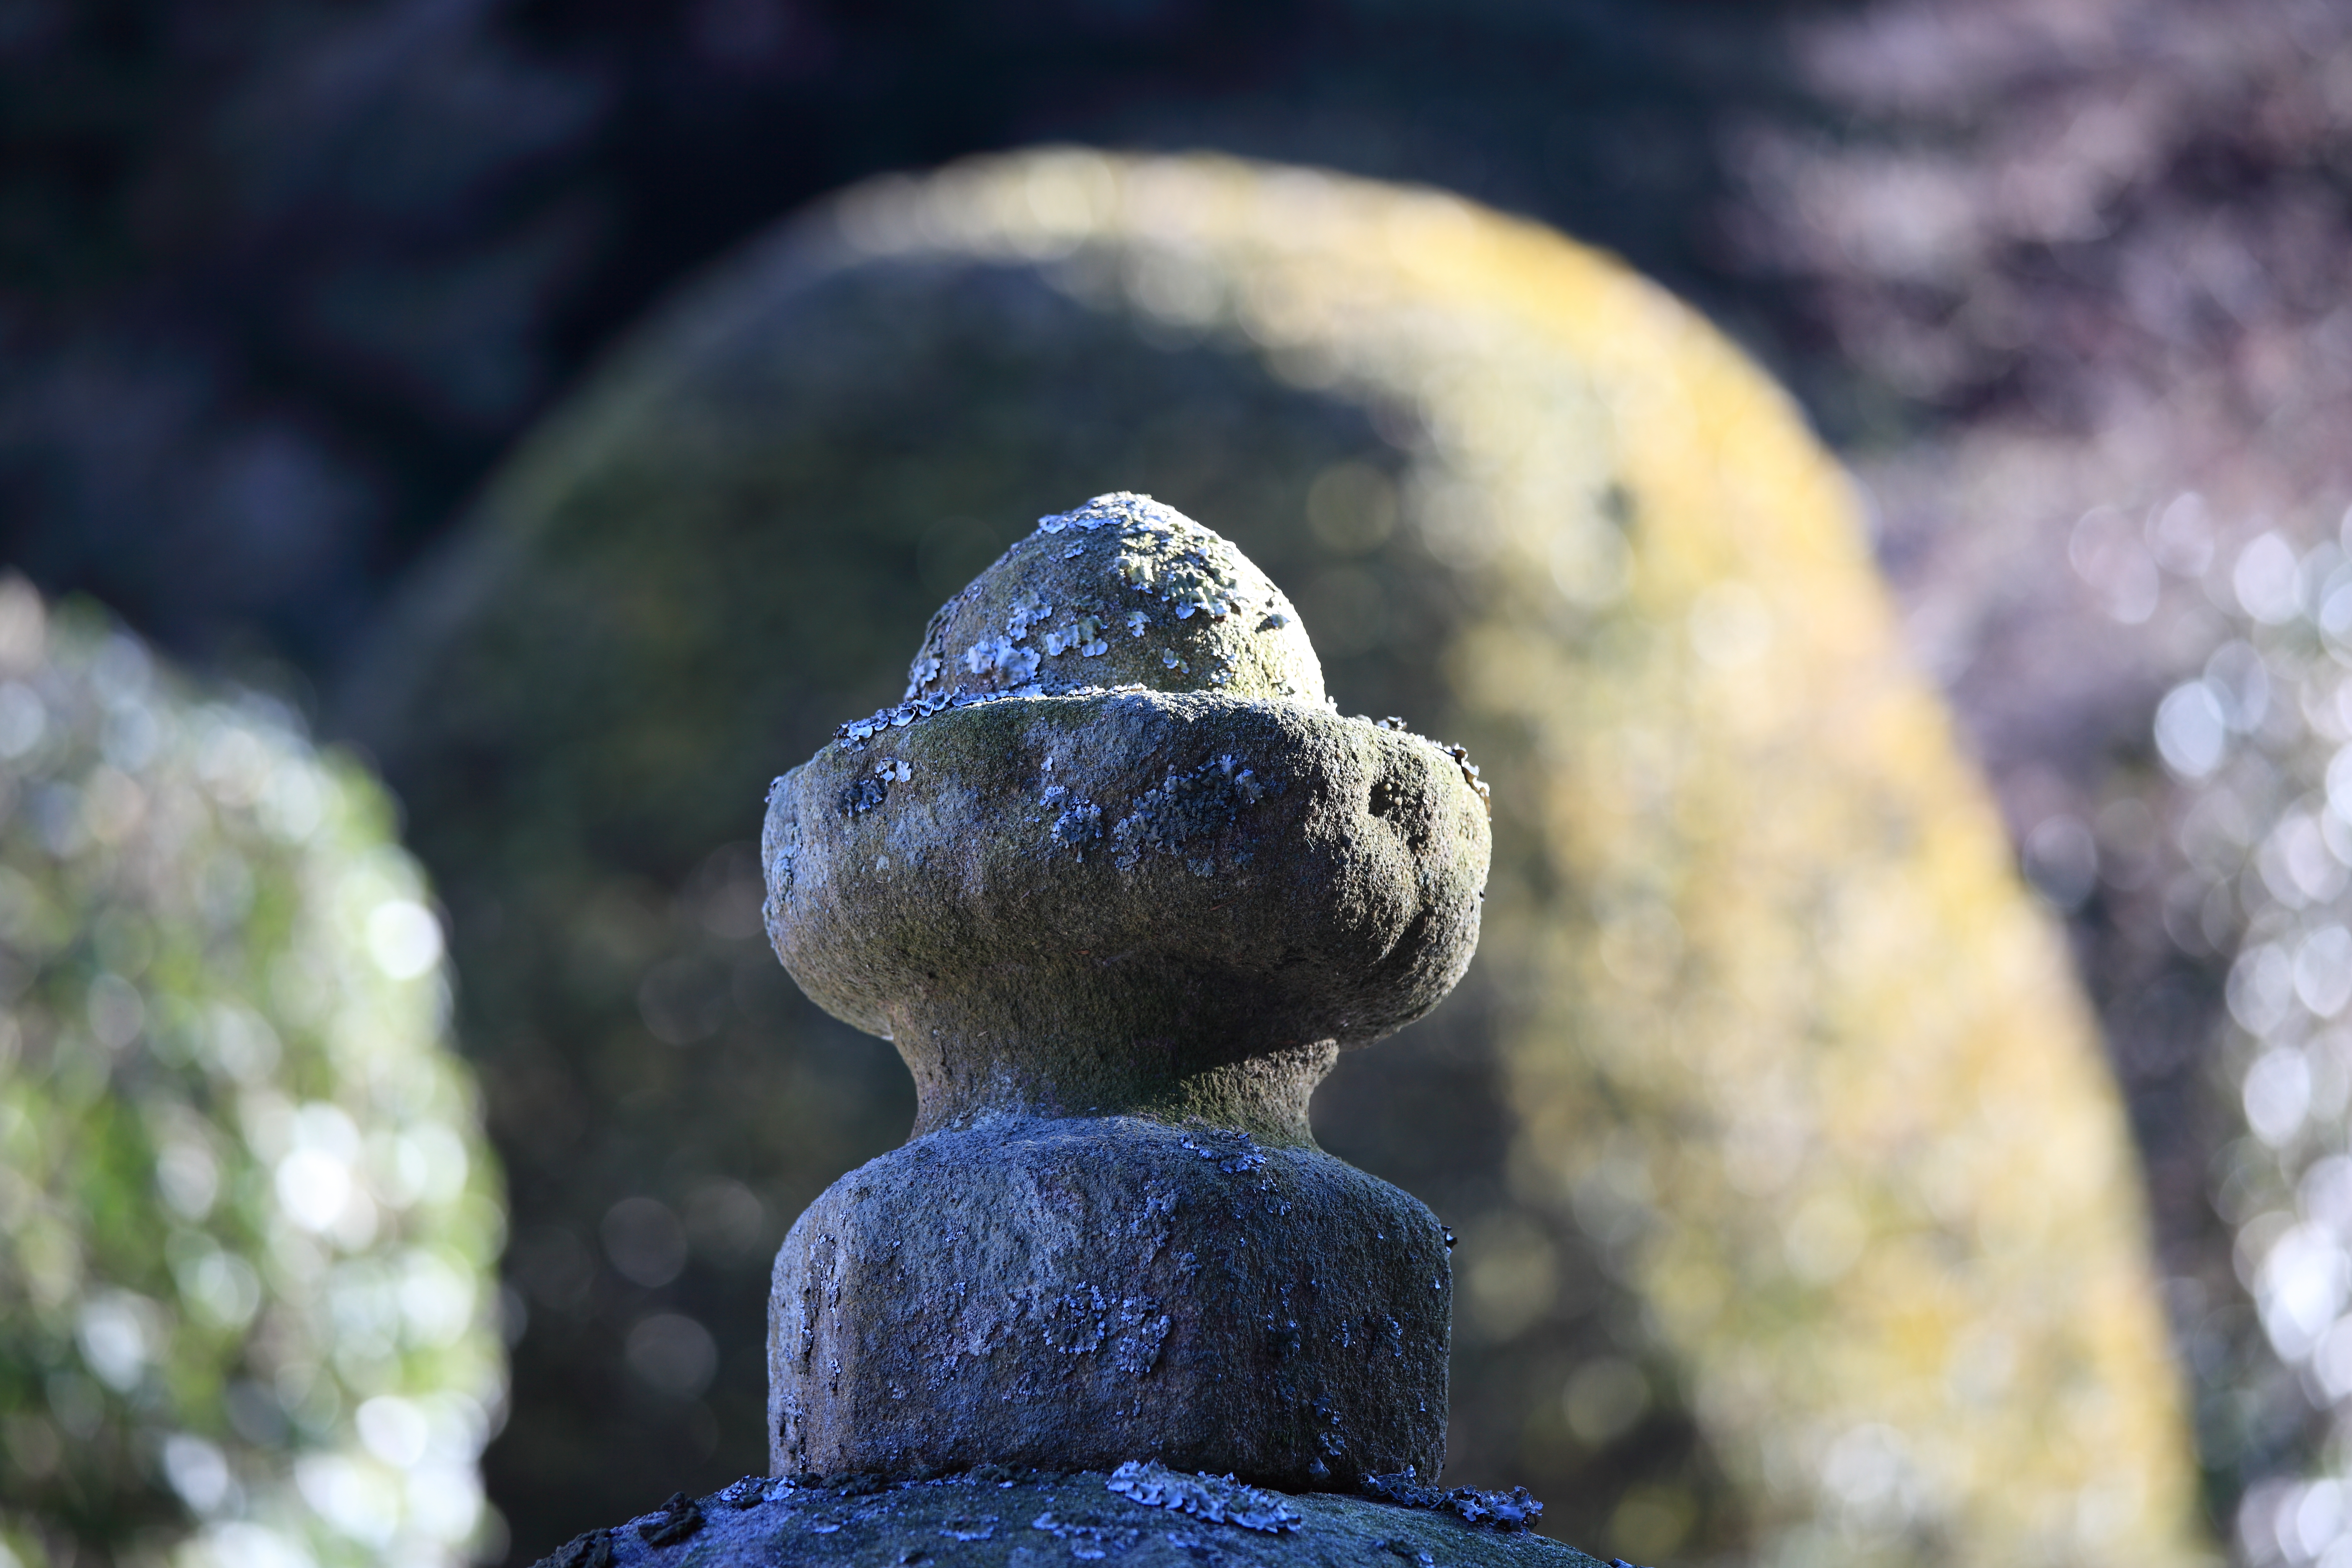
water, nature, rock, snow, winter, leaf, flower, lantern, high, blue, garden, close up, temple, 5d, hires, markii, hi, res, resolution, ibaraki, sakuragawa, yakuohin, macro photography